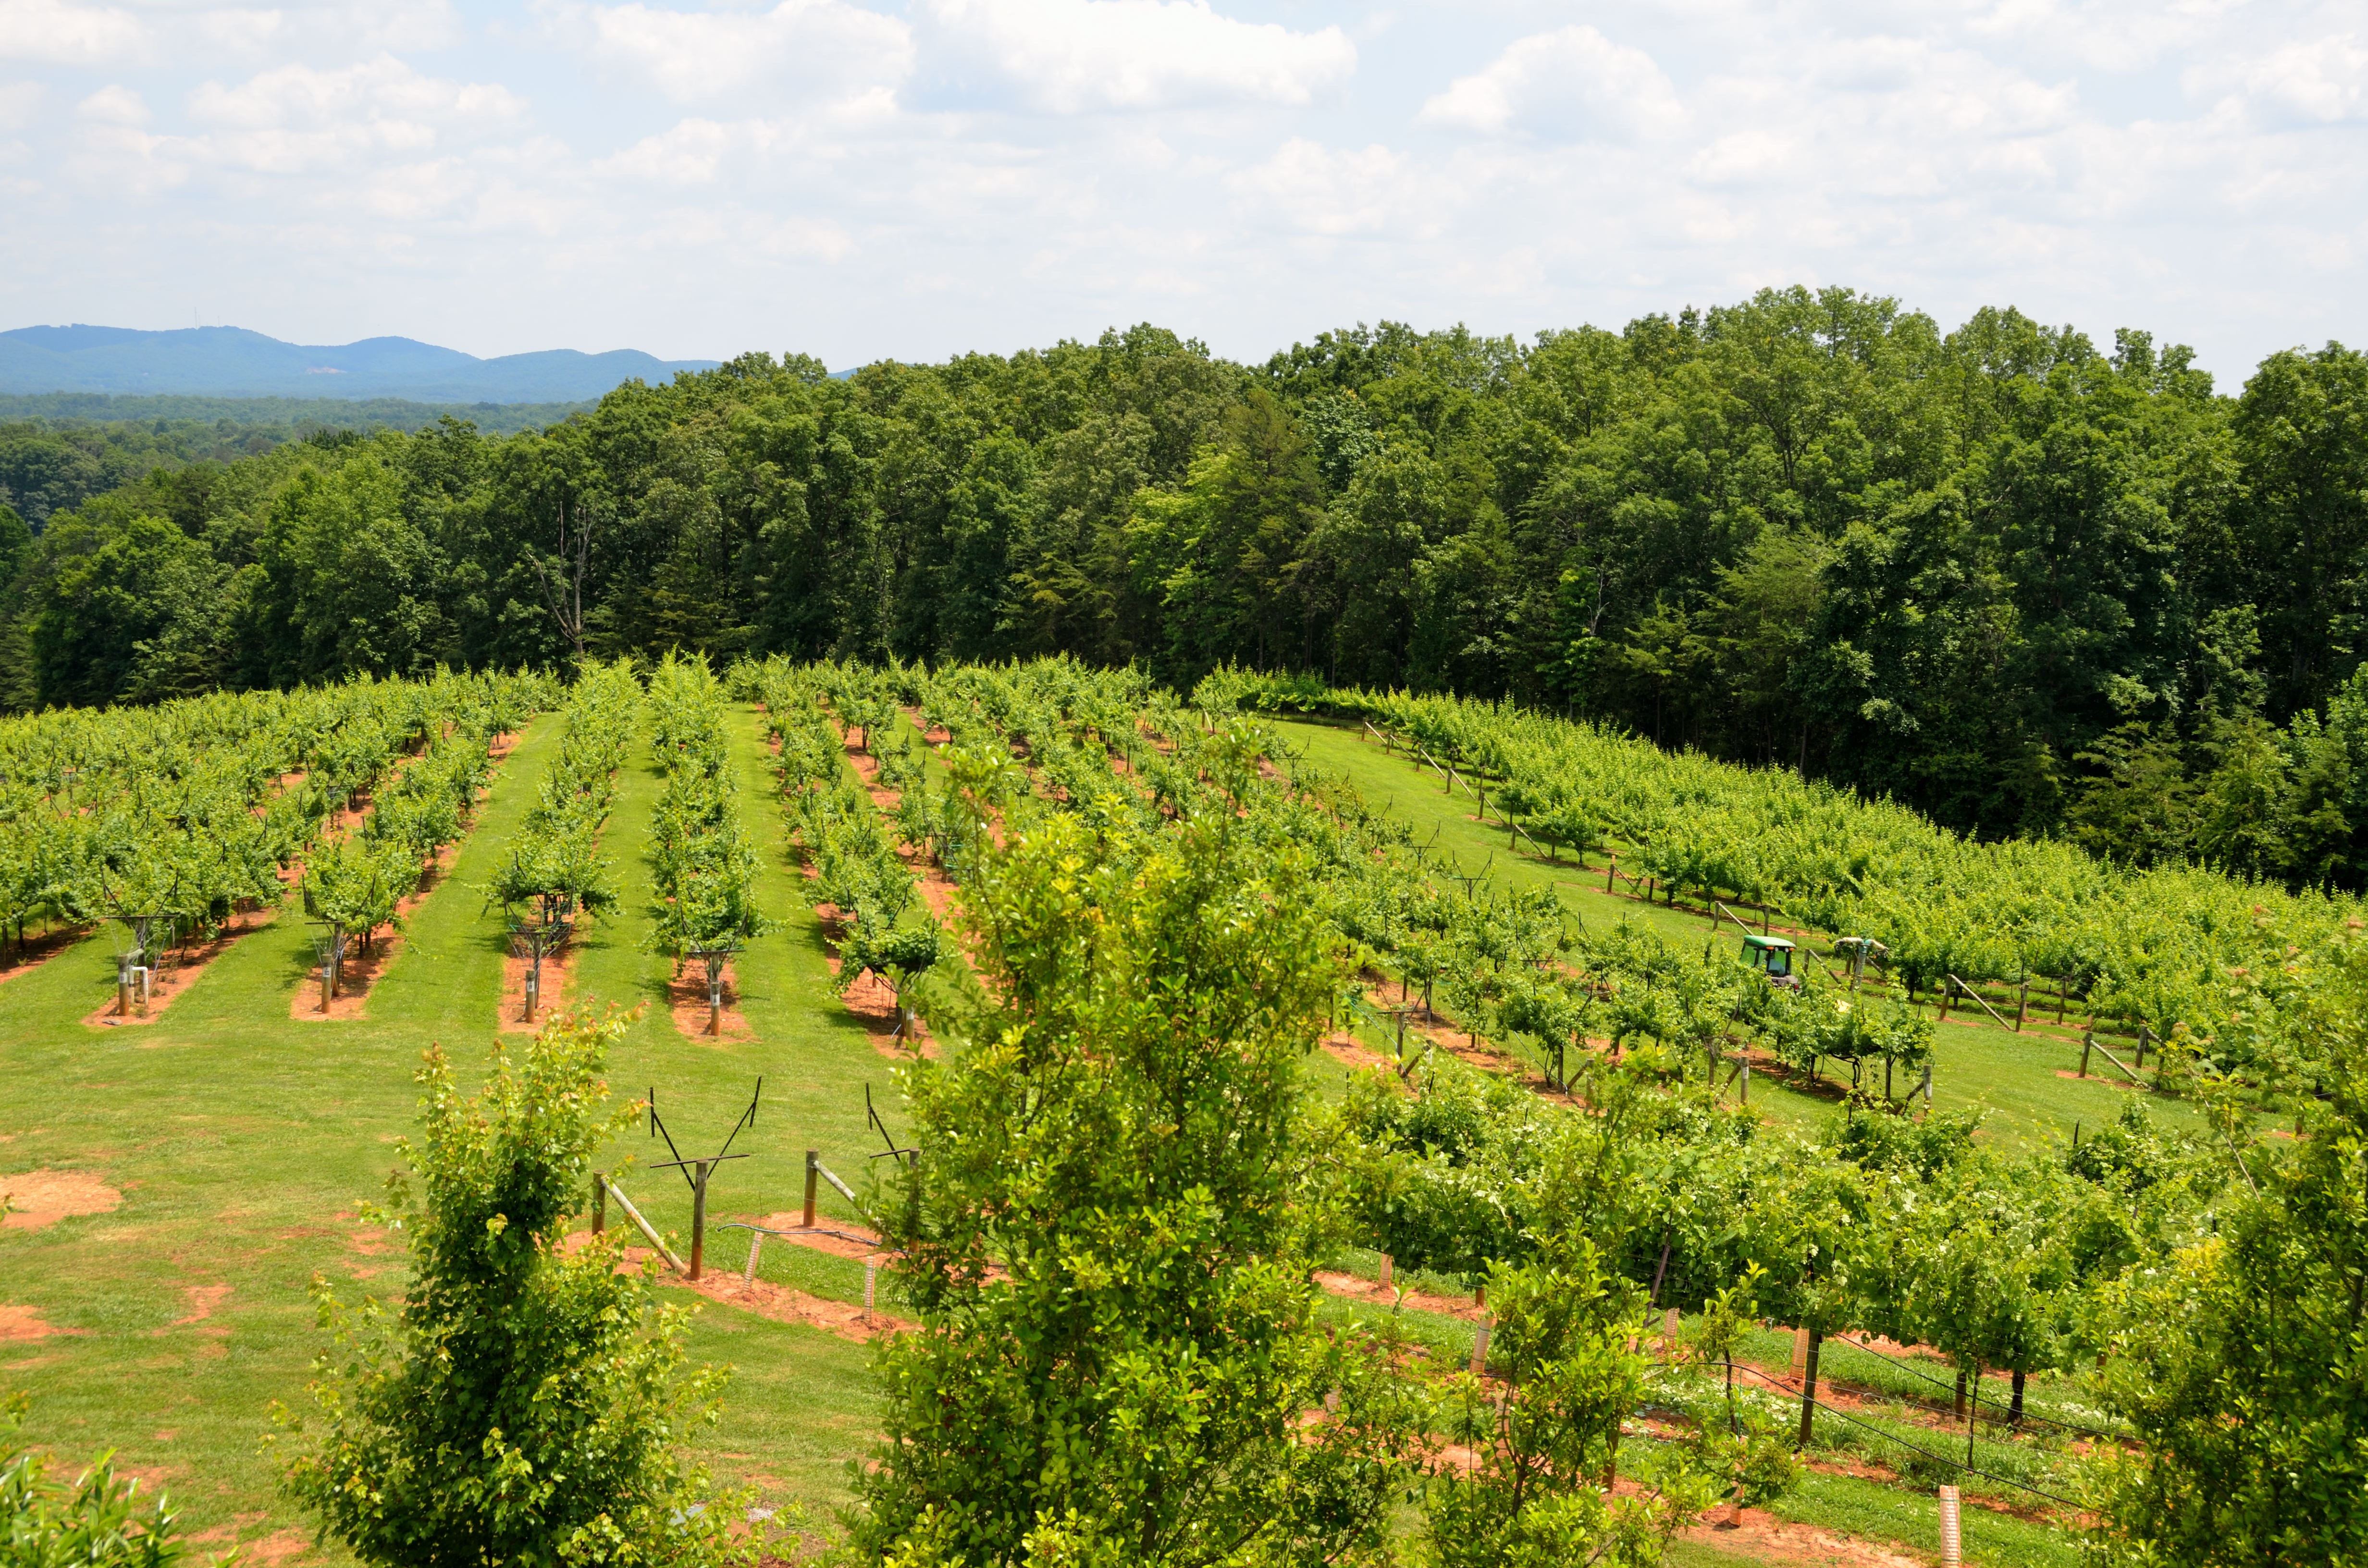
landscape, tree, nature, sky, vine, vineyard, wine, row, field, farm, meadow, countryside, flower, valley, rural, green, red, harvest, drink, agriculture, garden, tourism, outdoors, hills, mountains, shrub, grapes, plantation, viticulture, ecosystem, winery, napa, nobody, rural area, winemaker, winemaking, woody plant, north georgia